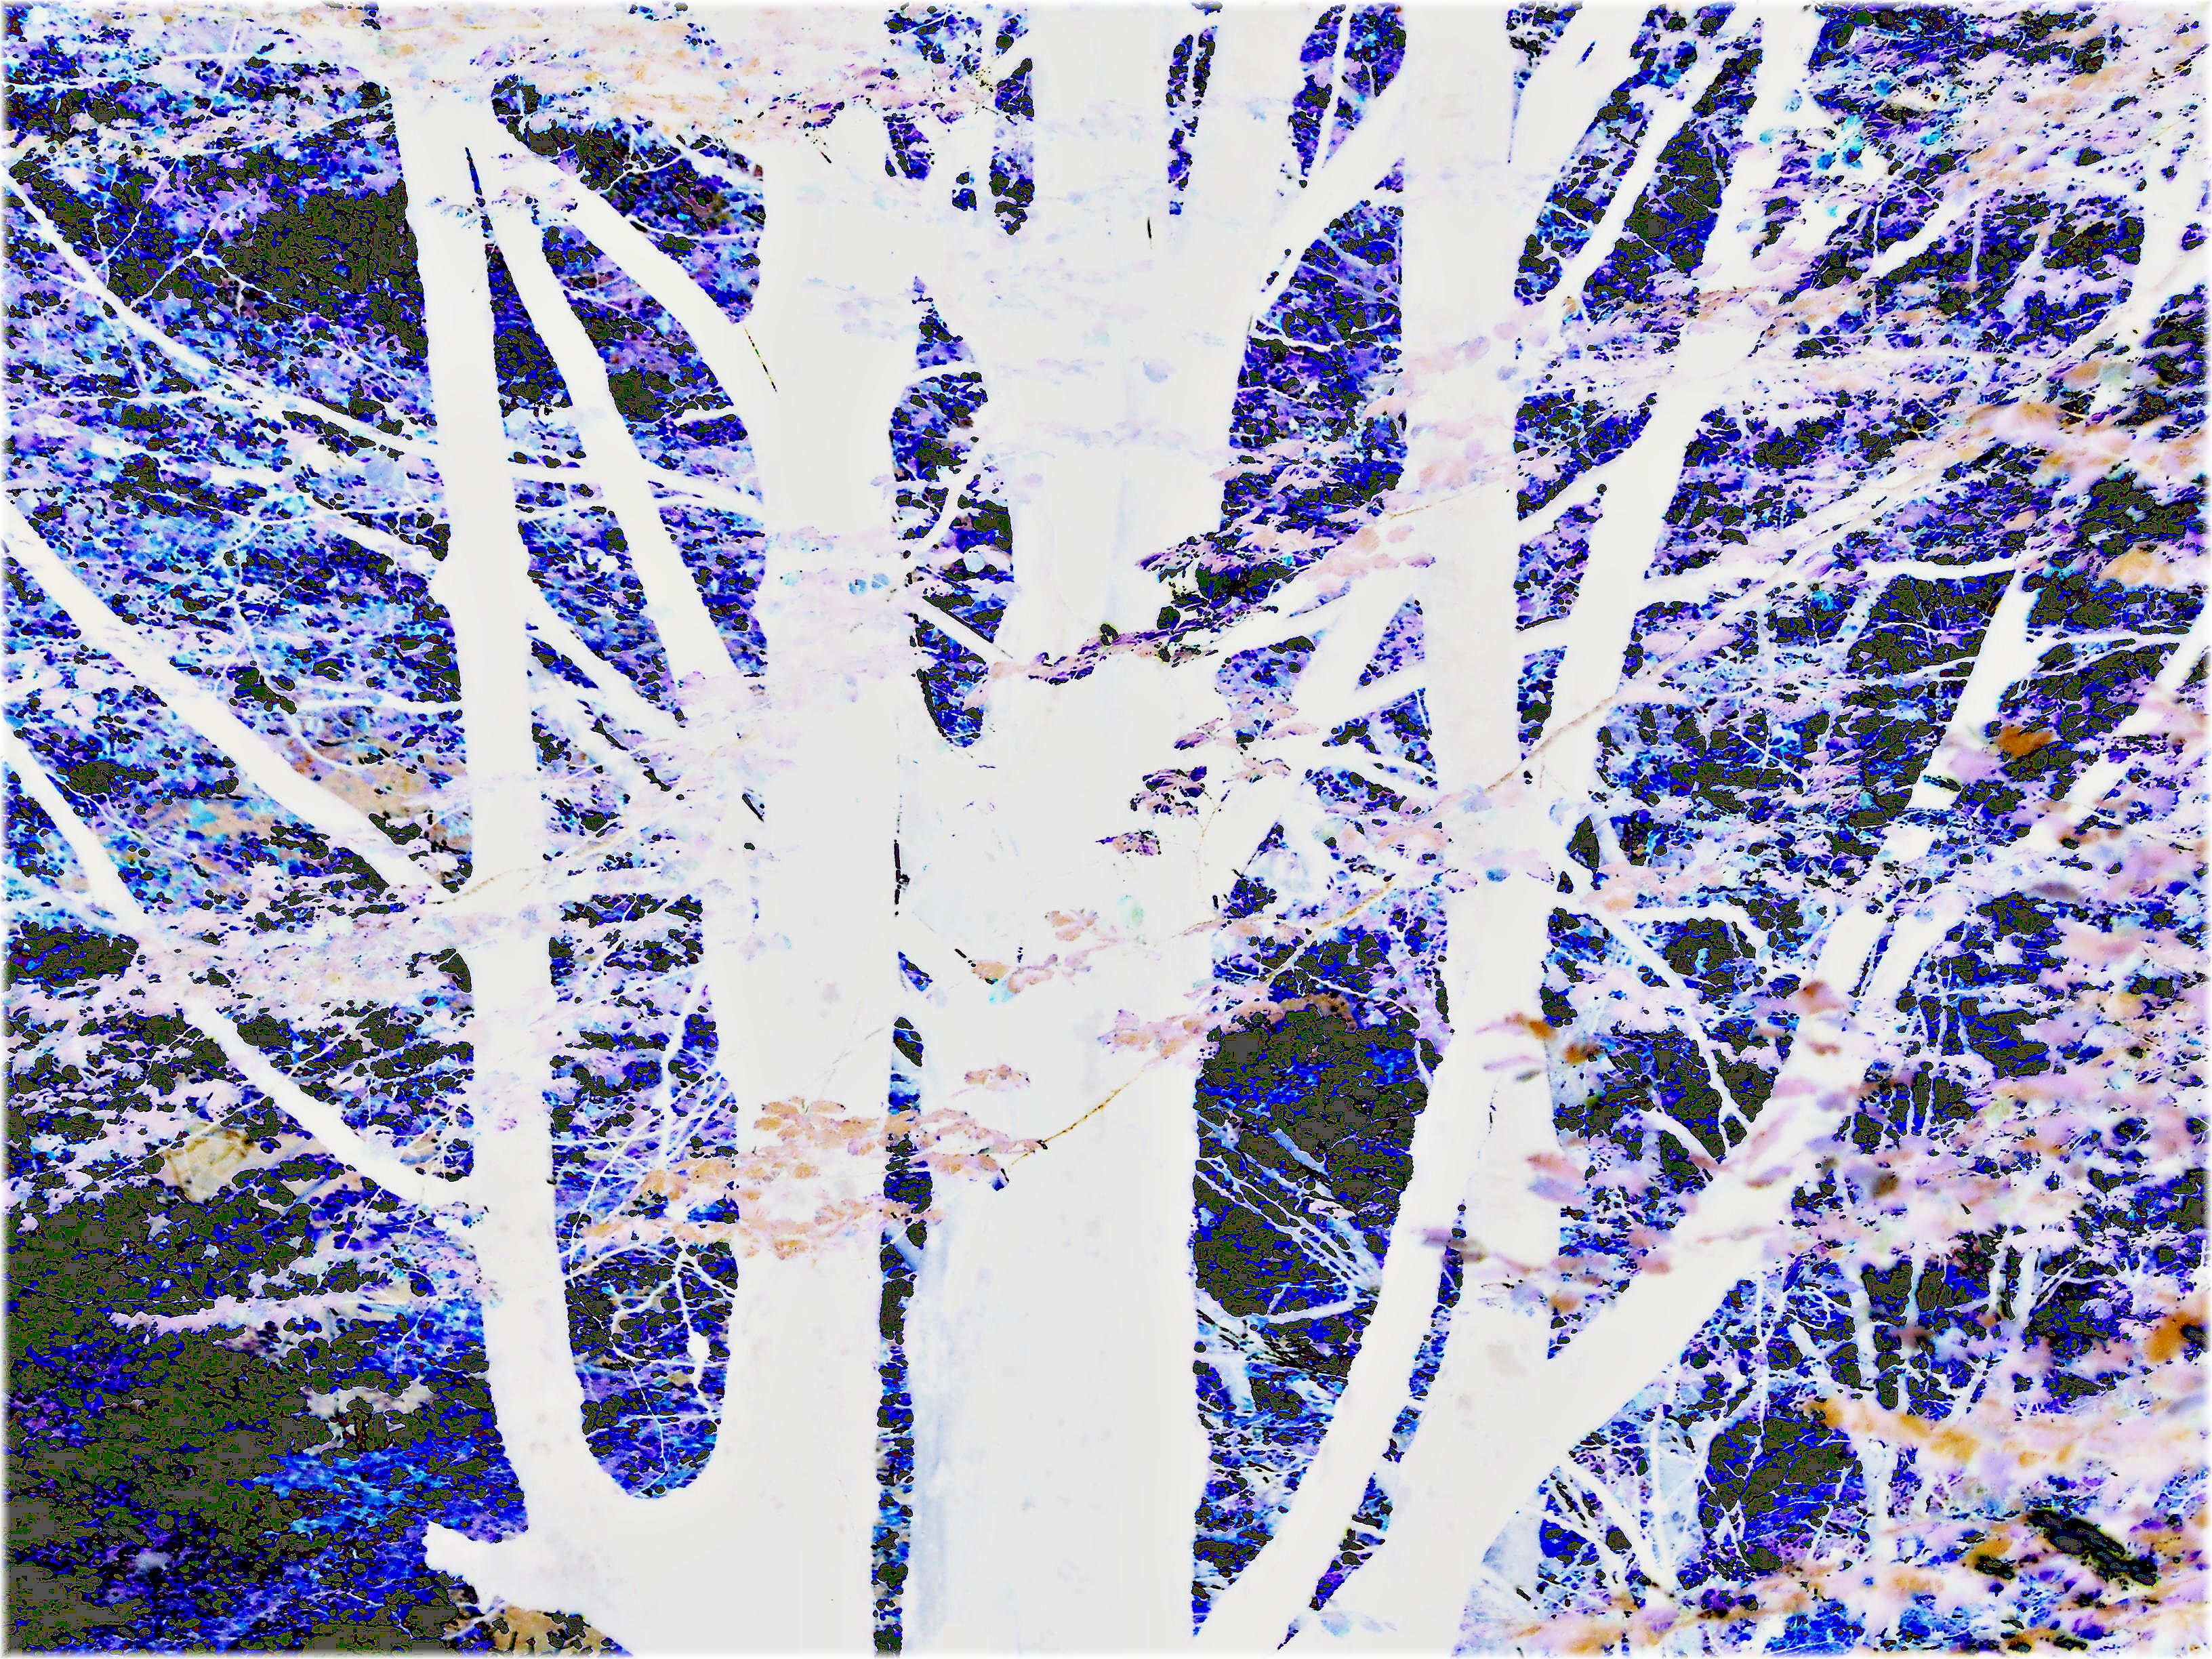
tree, branch, winter, plant, flower, frost, ice, birch, season, mygearandme, ecosystem, flowering plant, woody plant, land plant